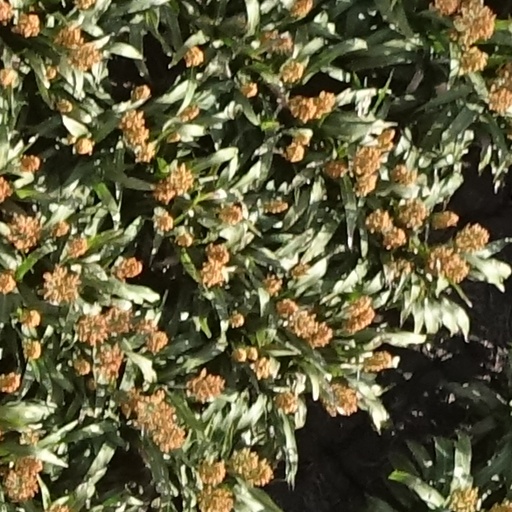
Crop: sorghum